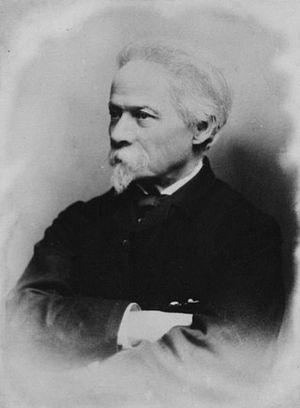
Napoléon Bourassa (21 octobre 1827- 27 août 1916) était un architecte, un peintre et un écrivain. Carte mortuaire de 1916 - la photographie est une reproduction d'un portrait effectué en 1896.
Napoléon Bourassa, né le 21 octobre 1827 dans le village de L'Acadie et décédé le 27 août 1916 à Lachenaie, est un architecte, un peintre et un écrivain successivement bas-canadien, est-canadien puis québécois.